Modi'in-Maccabim-Re'ut

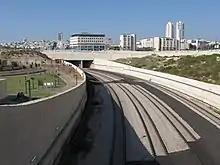
View towards Modi'in Central Railway Station and main commercial district

Modi'in-Maccabim-Re'ut is accessible by Road 431, Highway 3 and Road 443. An Israel Railways line began operation on April 1, 2008, to a large underground station in Modi'in. Service began in September 2007 to Paatei Modi'in on the western outskirts of the city. This railway connects Modi'in to Tel Aviv by way of Ben Gurion Airport. The line to Modi'in is a spur off the high-speed railway to Jerusalem, currently due for completion in 2016. Once this line is completed, Modi'in will be within 30 minutes' ride of Jerusalem. Intercity and local bus services are provided by Kavim.